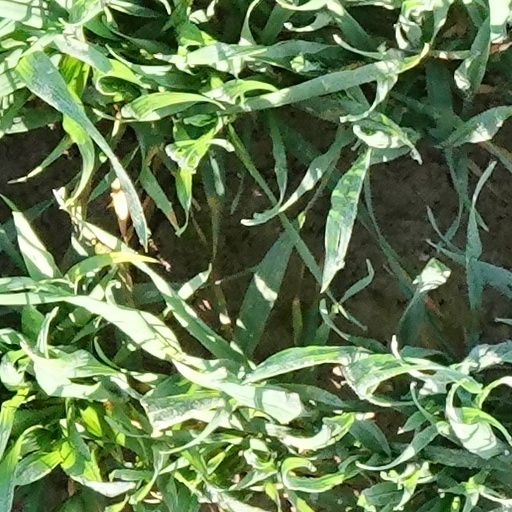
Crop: wheat